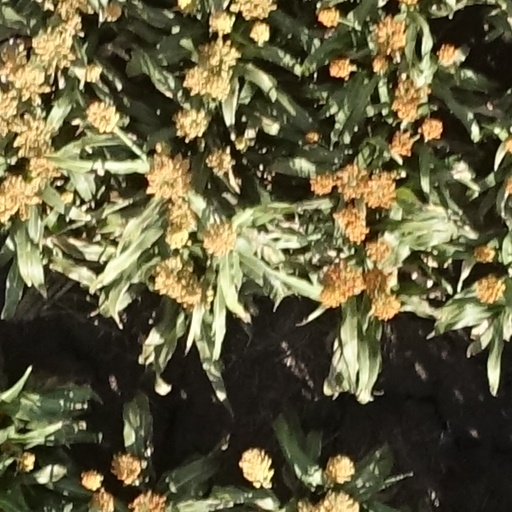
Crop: sorghum